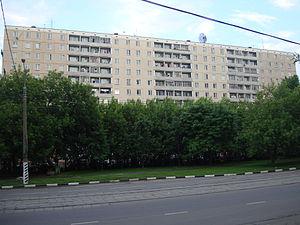
Ceci est une liste des représentations diplomatiques en Russie. En tant que plus grand pays du monde, membre permanent du Conseil de sécurité des Nations Unies, puissance régionale en Europe et en Asie et principal État successeur de l'Union soviétique, la Fédération de Russie accueille une importante communauté diplomatique dans sa capitale, Moscou. Moscou abrite 148 ambassades, de nombreux pays ont également des consulats généraux et des consulats dans tout le pays.
Cette liste comprend les représentations diplomatiques de la Somalie, à l'exclusion des consulats honoraires. Les relations extérieures de la Somalie sont traitées principalement par le président en tant que chef de l'État, le Premier ministre en tant que chef du gouvernement et le ministre des Affaires étrangères du gouvernement fédéral.